List of historical markers of the Philippines in the Negros Island Region

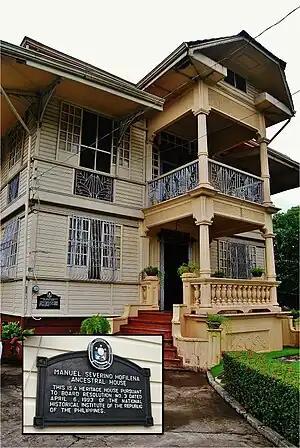
Manuel Severino Hofileña Heritage House and marker, Silay City

This list of historical markers installed by the National Historical Commission of the Philippines (NHCP) in the Negros Island Region is an annotated list of people, places, or events in the region that have been commemorated by cast-iron plaques issued by the said commission. The plaques themselves are permanent signs installed in publicly visible locations on buildings, monuments, or in special locations.